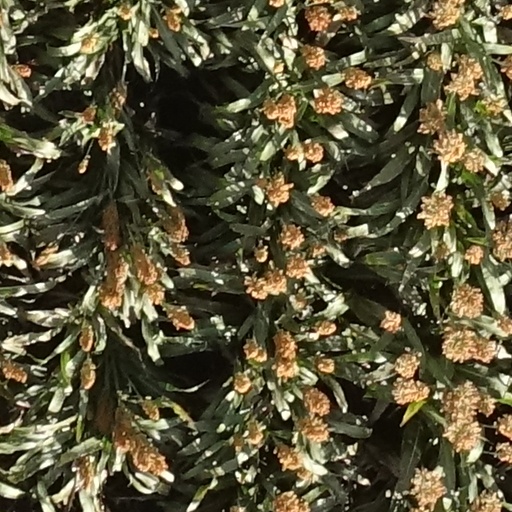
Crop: sorghum